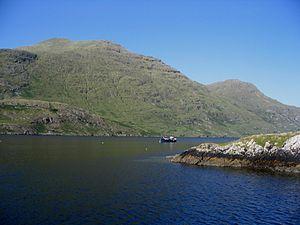
Mweelrea depuis Rosroe Quay et Killary Harbour
Mweelrea ou Cnoc Maol Réidh est une montagne de la chaîne des Mweelrea mountains ou Sleibhte Cnoc Maol Réidh située dans le comté de Mayo, en République d'Irlande. Culminant à une hauteur de 814 mètres, il domine la fjord de Killary Harbour.
Killary Harbour ou An Caolaire Rua est le plus long fjord d'Irlande. Il se situe entre le Comté de Mayo et la région du Connemara au sud. Il est long de 14 kilomètres pour une largeur de 500 à 800 mètres. Il est dominé au nord par l'imposante falaise des Mweelrea Mountains culminant à 814 mètres. Il dessert le petit port de Leenaun.